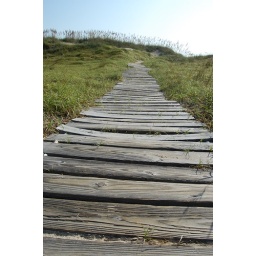
A week spent at our rented beach house in Sandbridge.